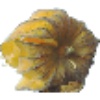
Label: Physalis with Husk 1